Alexandria, Virginia

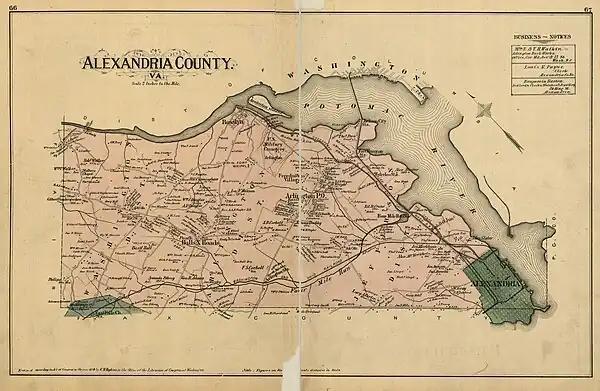
An 1878 map of Alexandria County, including what is now Arlington County and the City of Alexandria. Map includes the names of property owners at that time. City boundaries roughly correspond with Old Town.

On October 21, 1669, a patent granted to Robert Howsing for transporting 120 people to the Colony of Virginia. That tract later became the City of Alexandria. Virginia's comprehensive Tobacco Inspection Law of 1730 mandated that all tobacco grown in the colony must be brought to locally designated public warehouses for inspection before sale. One of the sites designated for a warehouse on the upper Potomac River was at the mouth of Hunting Creek. However, the ground proved to be unsuitable, and the warehouse was built half a mile up-river, where the water was deep near the shore.